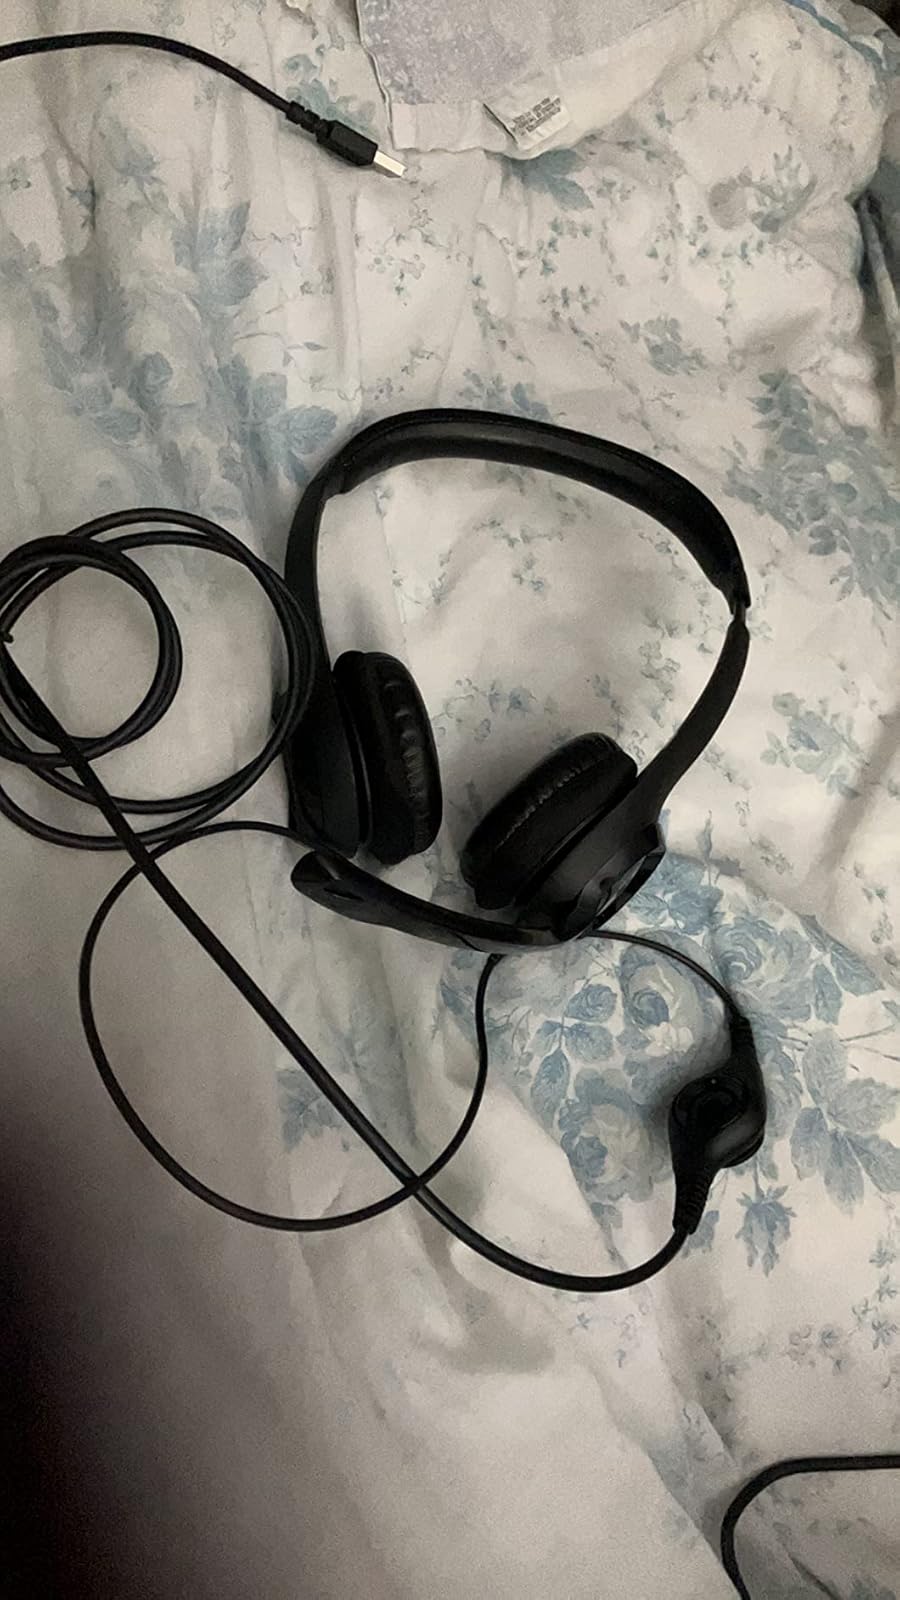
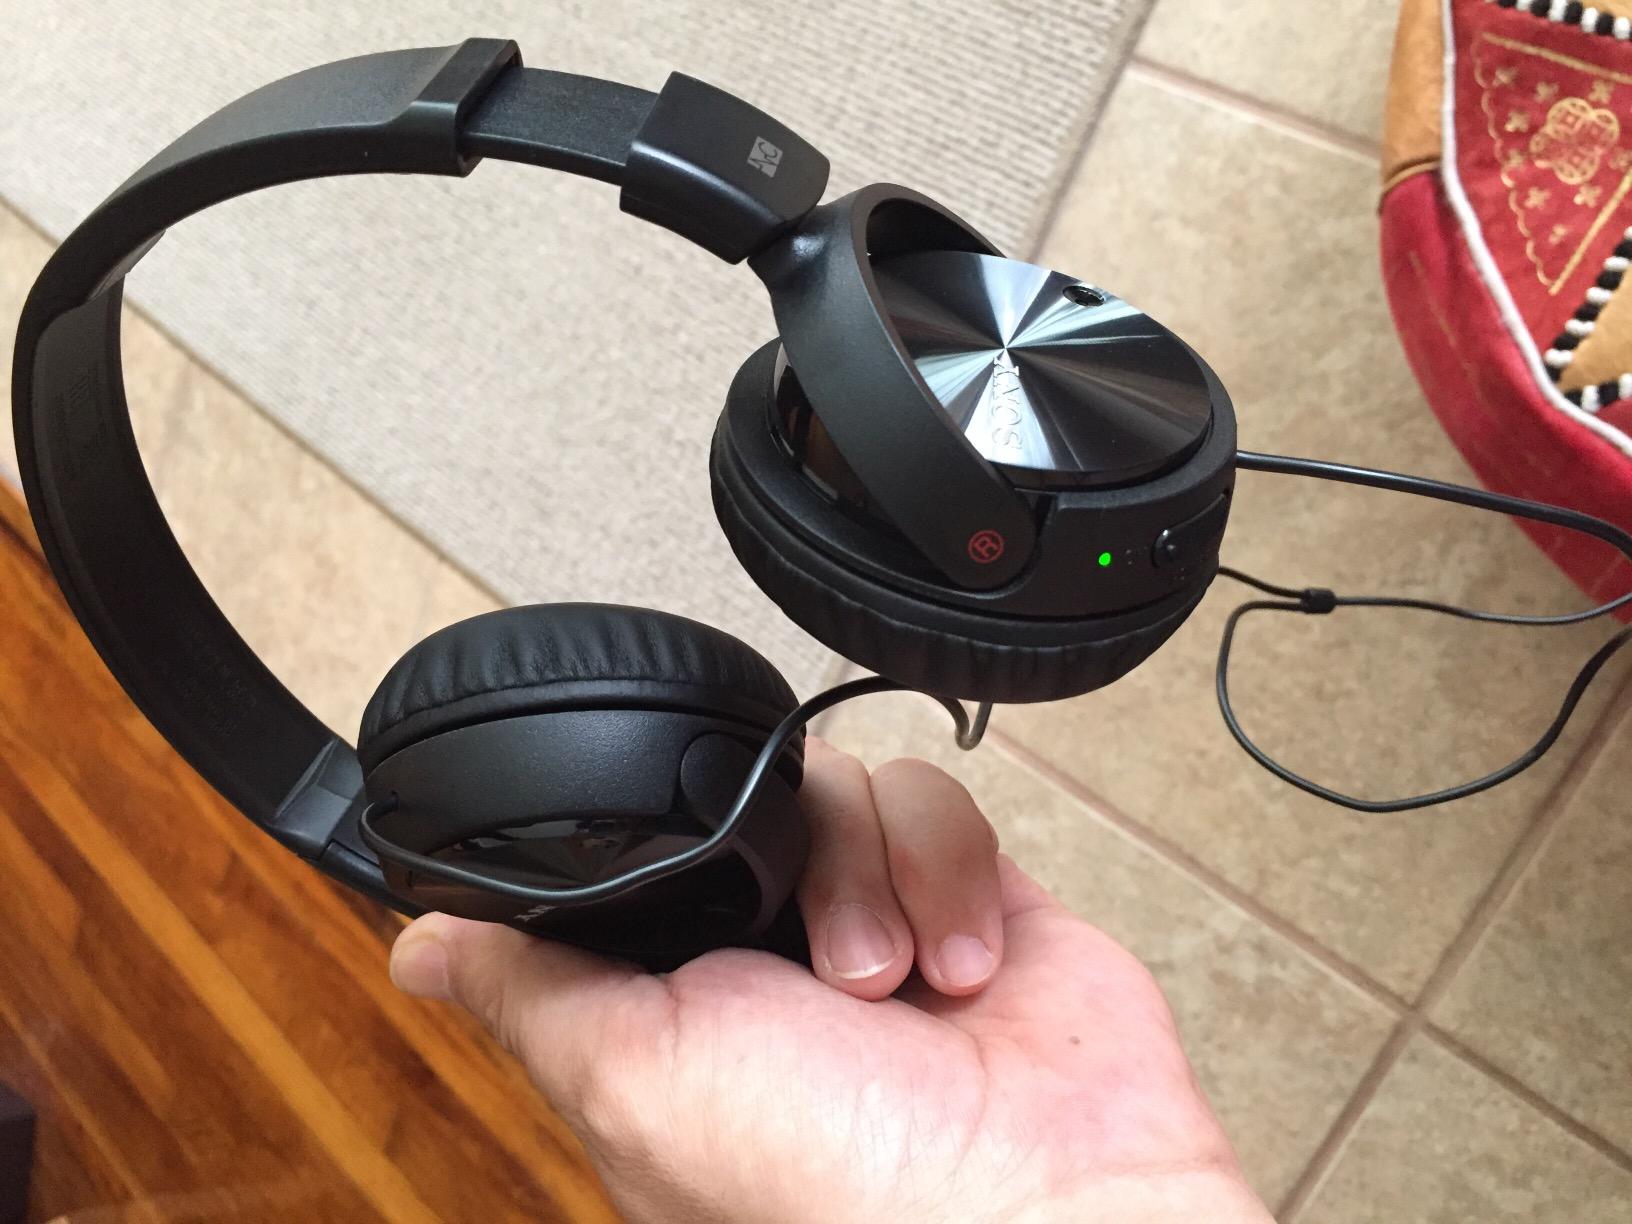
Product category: headphones
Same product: no